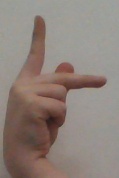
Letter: dha